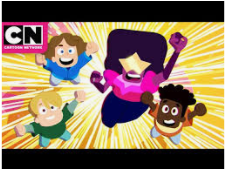
Portrait style: Cartoon Portrait